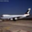
Label: airplane